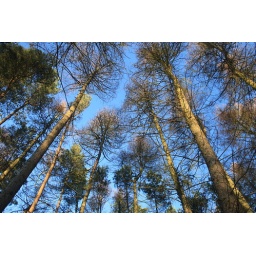
Tree tops from the ground against bright blue winter sky.